Herbert Purey-Cust

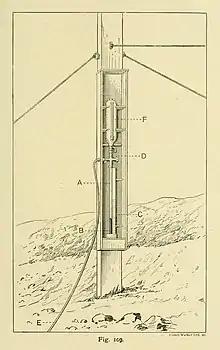
Purey-Cust's vacuum tide gauge. The end of tube E is in the ocean, and a vacuum is maintained in the tube. The tidal height is balanced by the height of mercury in the barometer tube.

Purey-Cust's first command was , based in Australia from 1892. He was promoted to Commander in 1894. While surveying in the New Hebrides, now Vanuatu, there was a major volcanic eruption on the island of Ambrym. Survey work was interrupted, and Dart helped to provide assistance to the islanders. Purey-Cust published an account of his observations of the eruption. He then returned to England, and spent two years as a naval assistant in the Hydrographic Department before re-joining "Rambler" in 1897, this time in command. Surveys were carried out over a wide area, including the West Indies, Africa, and the Red Sea. He was promoted to captain in 1900.